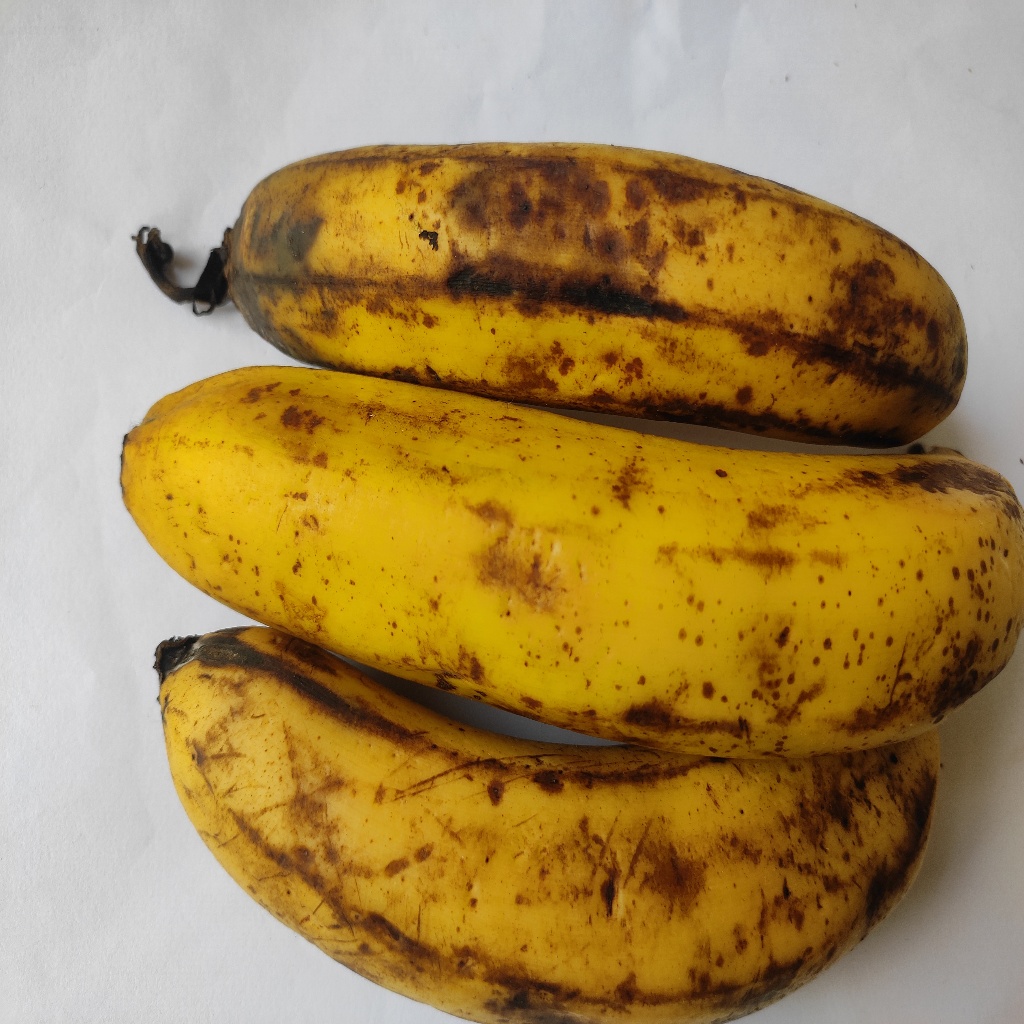
Crop: banana
Quality class: Defect